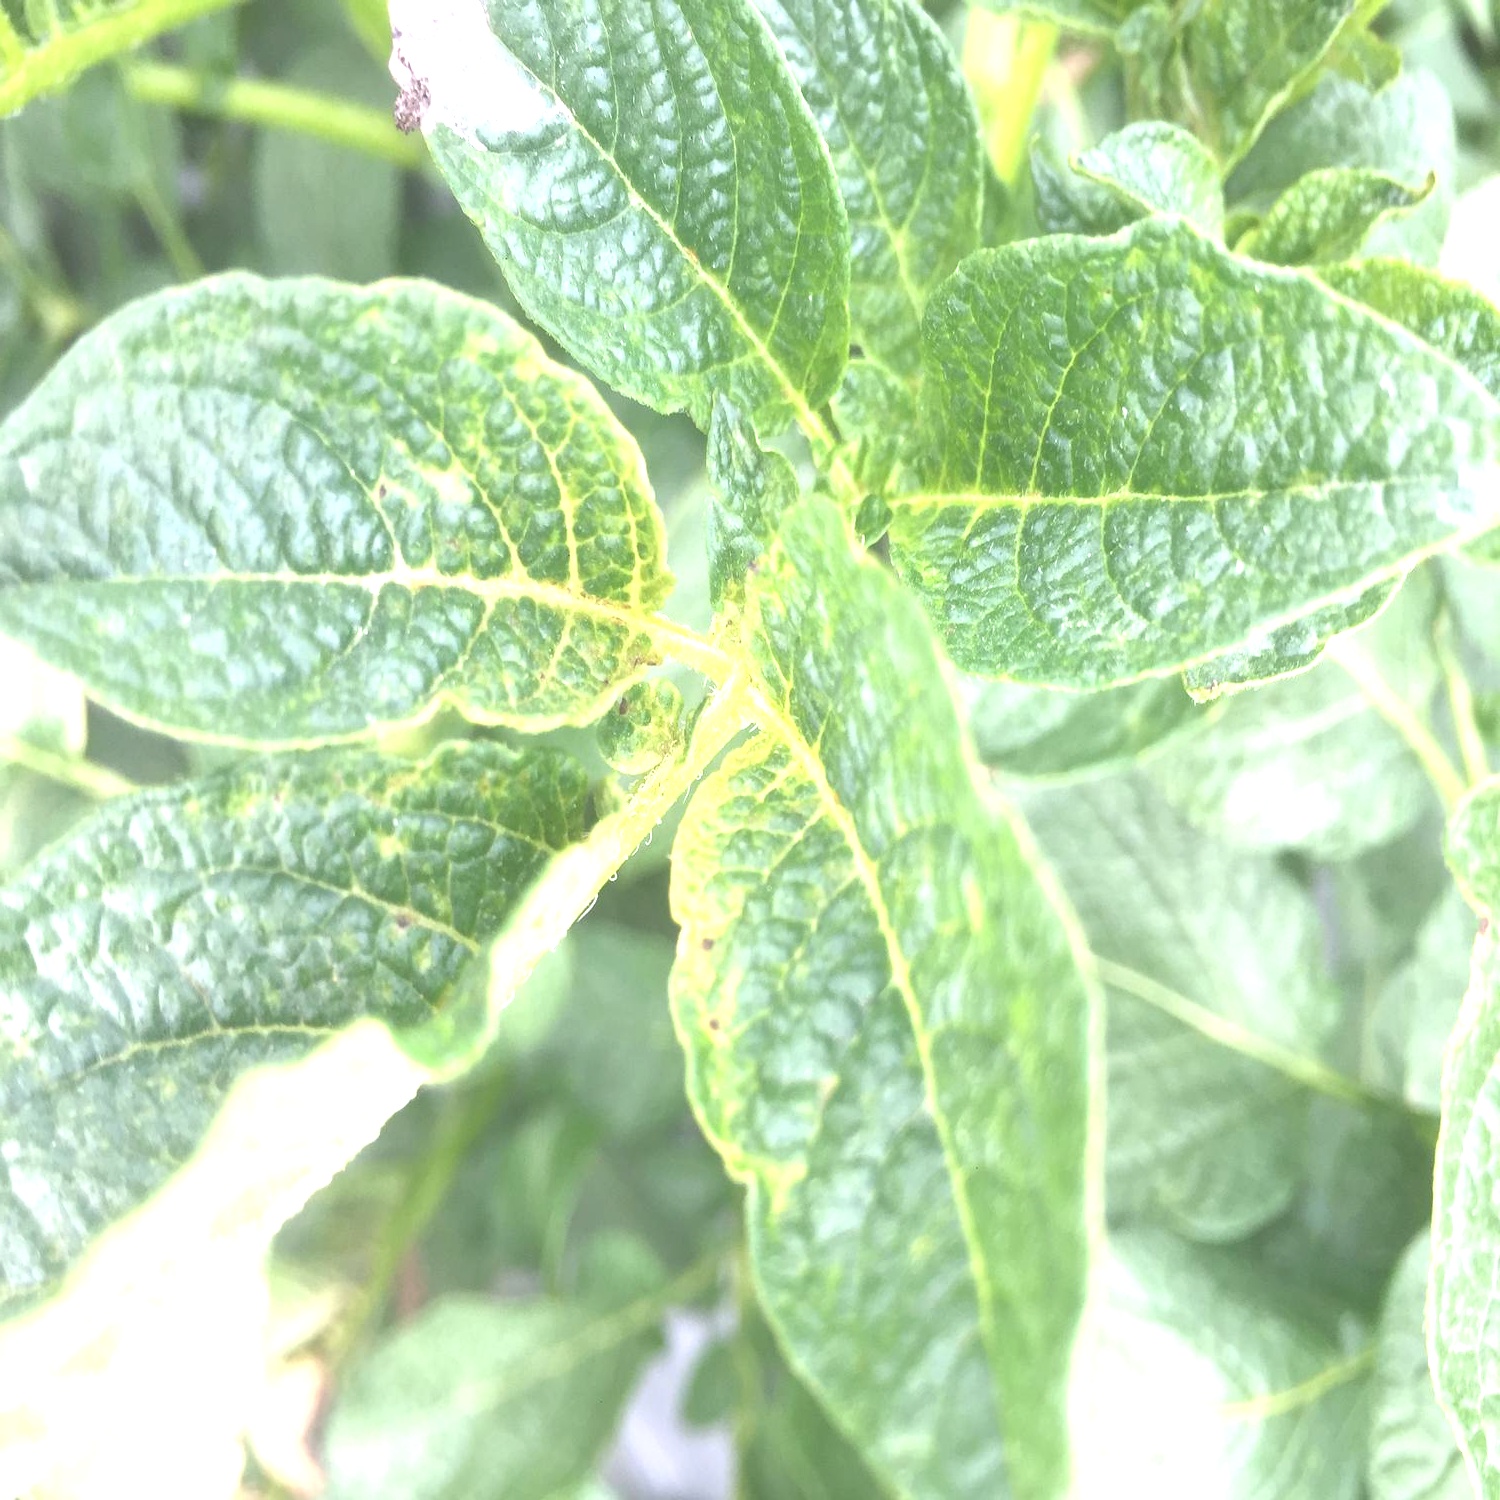
Etiqueta: Virus